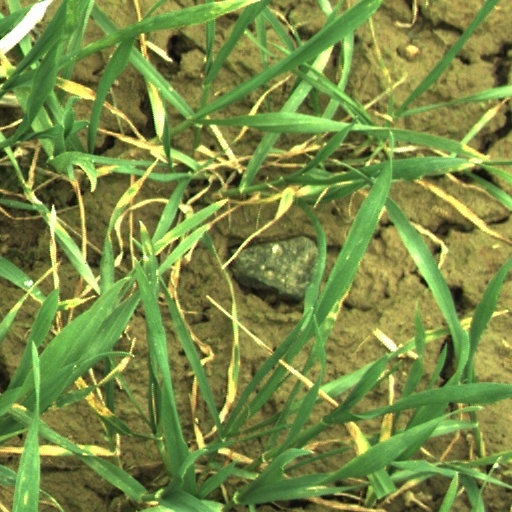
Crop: wheat